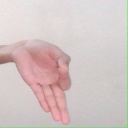
अक्षर: ज्ञ